Oranges & Lemons (album)

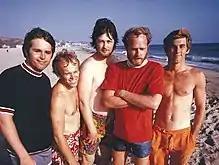
"Chalkhills and Children" was inspired by the Beach Boys

"Chalkhills and Children" is the album's closing track and is its mellowest song. Partridge wrote it as a rumination on his life and career. He summarized: "Show business is all fake. Being a father is not fake, and the hills around [my home] are not fake." It was composed on a Roland D-50 with a second oscillator tuned a fifth above. The lyric imagery came afterward, since he associated the sounds of organs with dreams. He acknowledged that the song bears a resemblance to the Beach Boys and decided to pay homage to their 1967 song "Wind Chimes" by including the use of wind chimes. Beach Boy Brian Wilson was played the track during an appearance on Rodney Bingenheimer's "Rodney on the ROQ". When the song was over, Bingenheimer mentioned that Partridge was a big fan of Wilson's, to which Wilson tersely replied "Yeah."